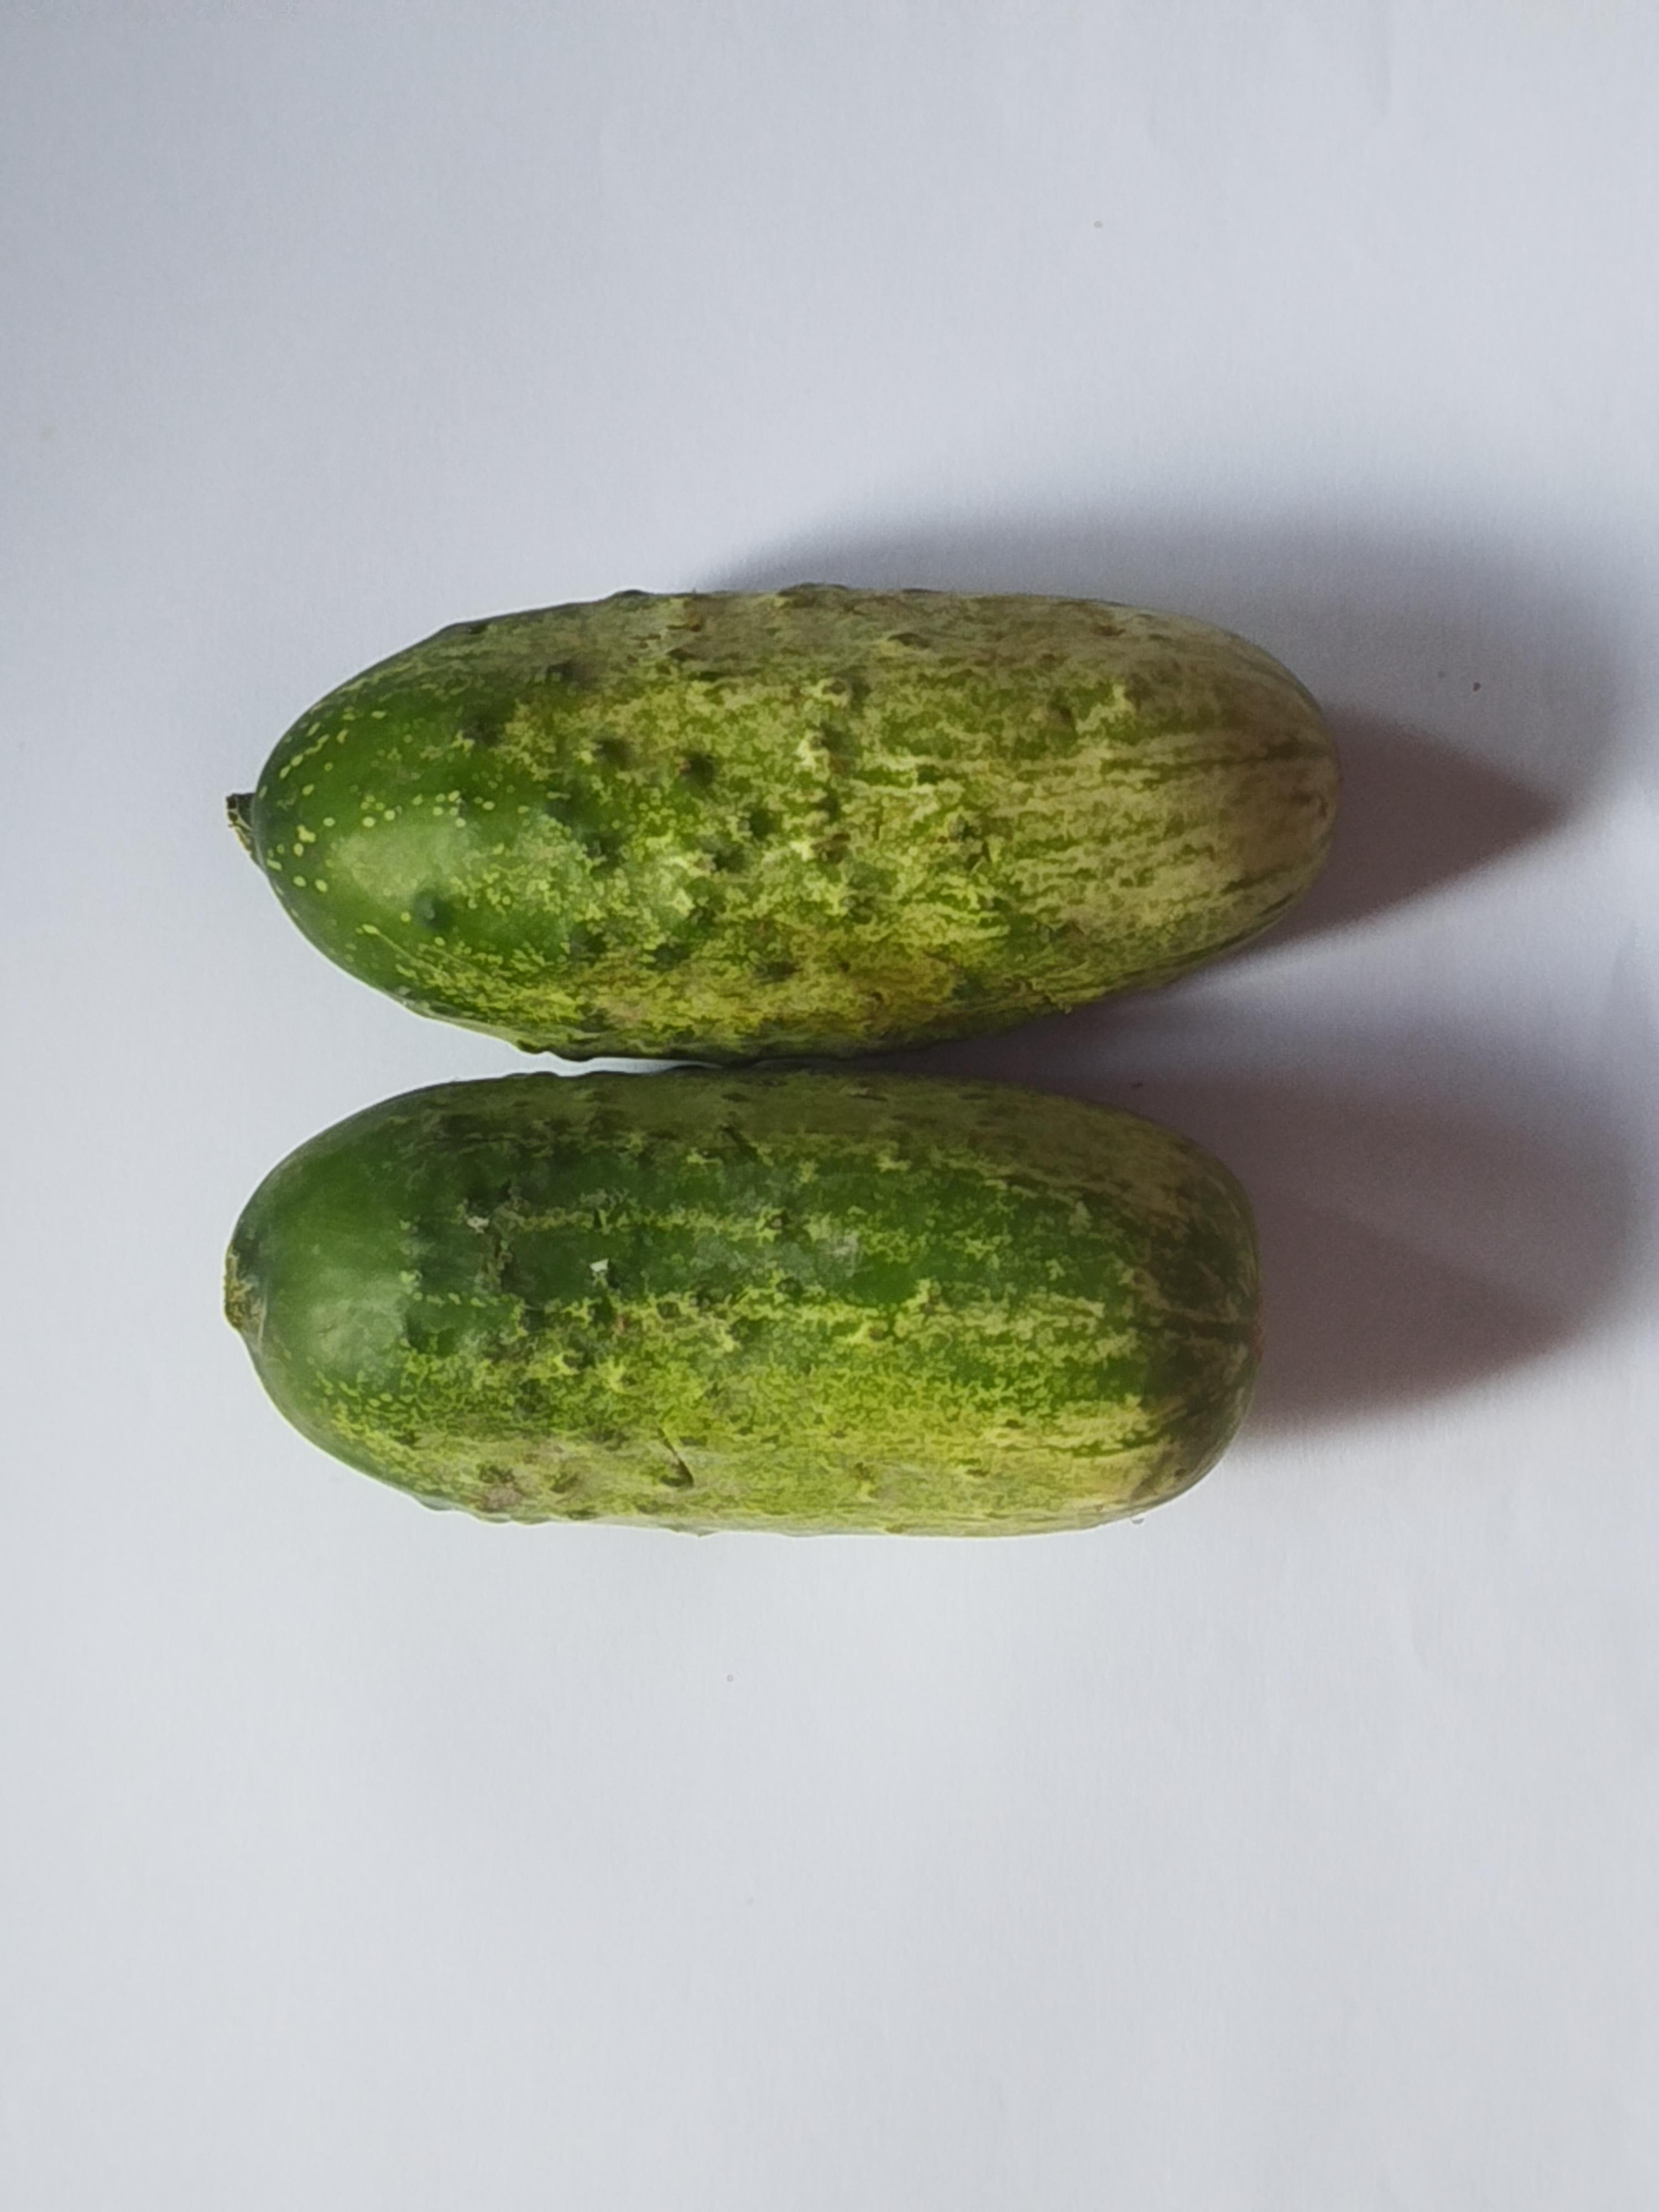
Label: Cucumber